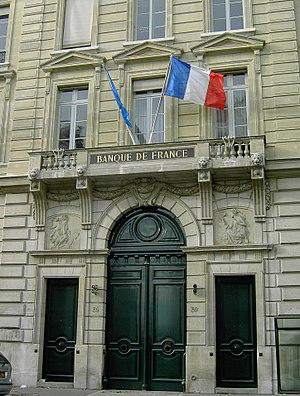
Façade de la rue Croix des Petits champs. BDF
La Banque de France est la banque centrale de la France. Il s'agit d'une institution bicentenaire, de capital privé lors de sa création le 18 janvier 1800 sous le Consulat, puis devenue propriété de l'État français le 1ᵉʳ janvier 1946 lors de sa nationalisation par Charles de Gaulle.
La rue Croix-des-Petits-Champs est une voie du 1ᵉʳ arrondissement de Paris, en France.
La loi nᵒ 73-7 du 3 janvier 1973 sur la Banque de France est une loi française, qui modifie le statut de la Banque de France et précise notamment les conditions autorisant l'État à emprunter à la Banque de France. Cette loi est également appelée « loi Pompidou-Giscard », « loi de 1973 » ou encore « loi Pompidou-Giscard-Rothschild » par certaines sources d'extrême-droite et de gauche radicale. Cette loi est élaborée à l'initiative conjointe du gouverneur de la Banque de France, Olivier Wormser, et du ministre de l'Économie et des Finances, Valéry Giscard d'Estaing. Cette loi a été abrogée le 1ᵉʳ janvier 1994 lors de la signature du Traité de Maastricht.
Pierre Debans, né à Bordeaux le 1ᵉʳ nivôse an IV, soit le 22 décembre 1795, mort à Bordeaux le 23 septembre 1866, est un financier, homme d'affaires et administrateur français du XIXᵉ siècle.